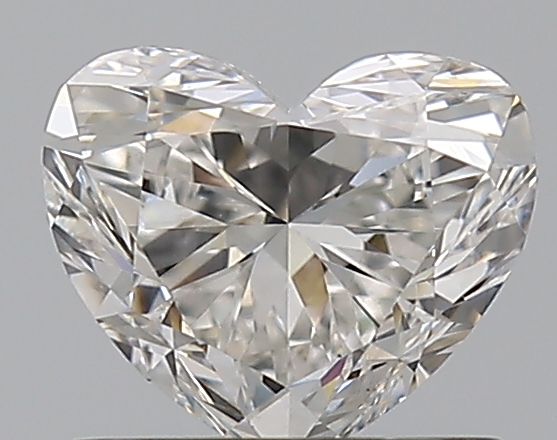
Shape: heart
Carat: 0.8
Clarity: VS1
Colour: G
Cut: EX
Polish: EX
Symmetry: EX
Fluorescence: F
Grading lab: GIA
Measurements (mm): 5.26 x 6.24 x 3.77